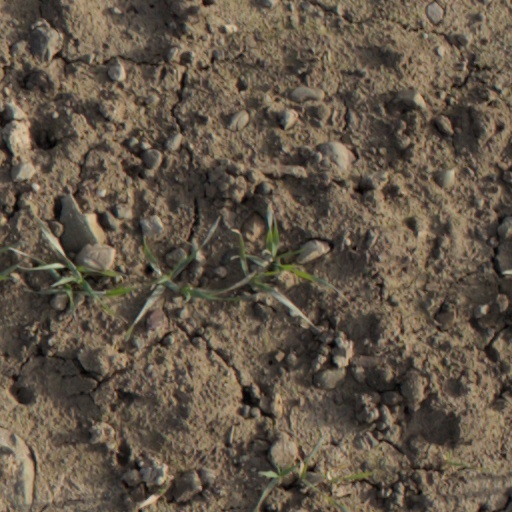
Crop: wheat